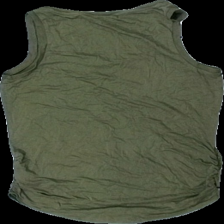
View: back
Type: Top
Category: Ladies
Brand: Gap
Colors: Green
Material: 100% viscose
Cut: Tight, C-collar
Size: XS
Price range: 50-100
Recommended usage: Export